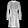
Label: Dress